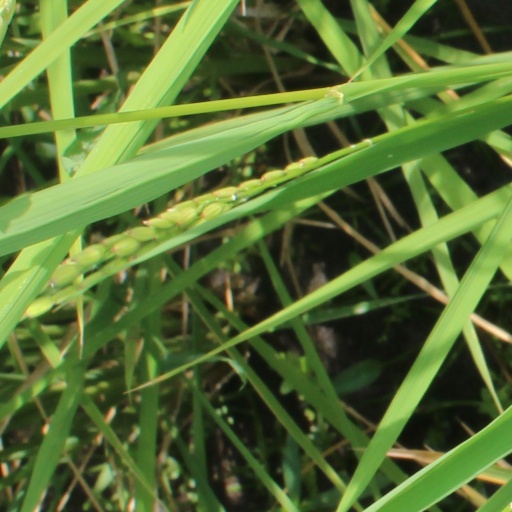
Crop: rice